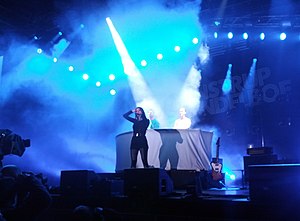
Nadia Malm
Nadia Malm da hun optrådte med Svenstrup & Vendelboe i Tivoli
Nadia Malm da hun optrådte med Svenstrup &amp; Vendelboe i Tivoli til Fredagsrock 2013.